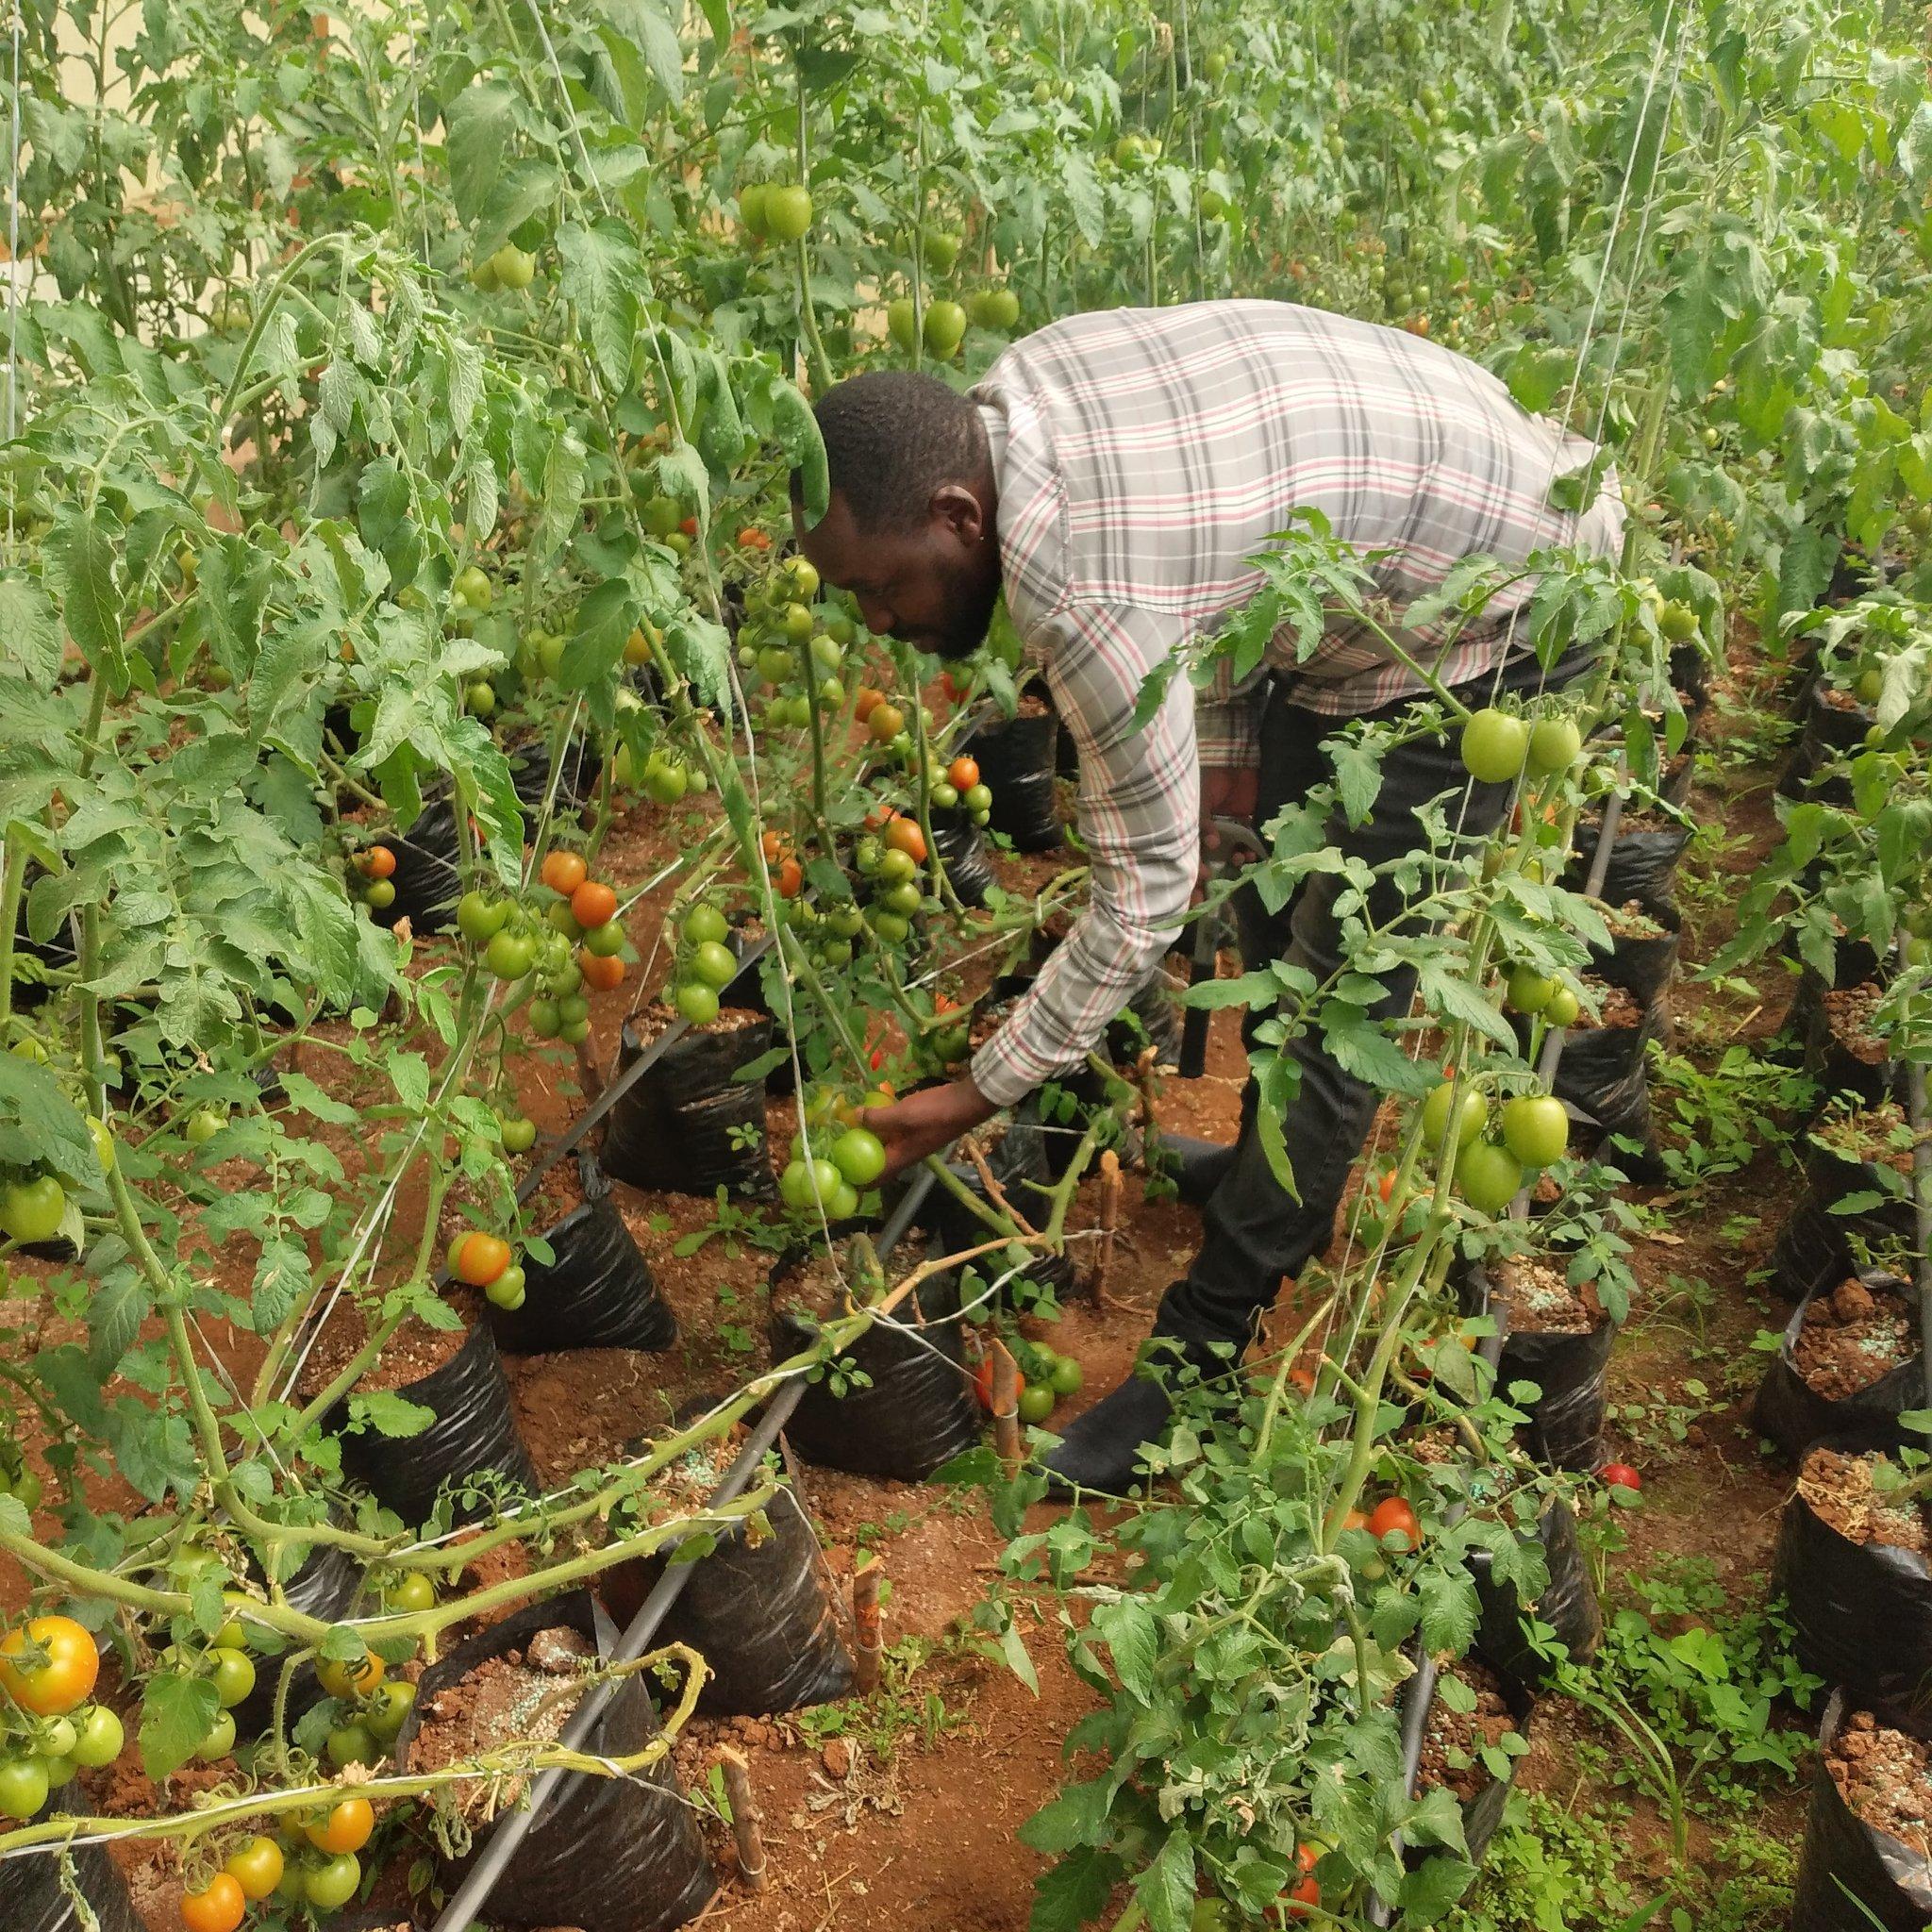
Mkulima akihudumia mimea ya nyanya iliyokuwa kwenye mifuko ya plastiki yenye udongo. Mimea inaonekana kuwa na nyanya zilizoiva na zingine bado changa, huku shamba likiwa limejaa safu za mimea yenye afya. Hii ni taswira ya kilimo cha mbogamboga  kwa wakulima wadogo, kinachotumia mbinu za kisasa na nafasi ndogo kwa tija kubwa.